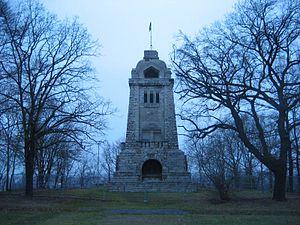
Weißenfels est une ville d'Allemagne, du Land de Saxe-Anhalt. Elle a 30 046 habitants et est située sur la Saale.